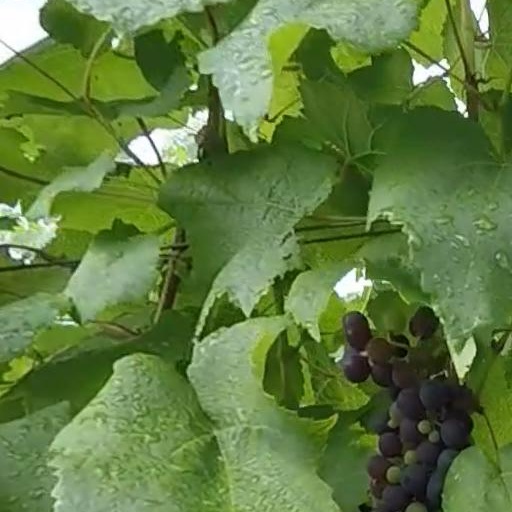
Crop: grape